Philosophical pessimism

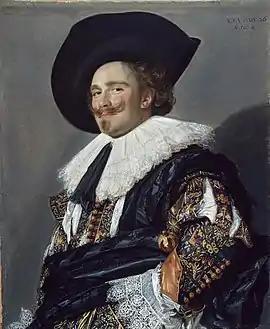
"The Laughing Cavalier" (1624), by Frans Hals. For Bahnsen, humor can provide a momentary escape from the moral difficulties of existence.

Blaise Pascal, Arthur Schopenhauer and Julio Cabrera sustain that mere existence itself lacks intrinsic value.